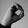
ASL letter: O